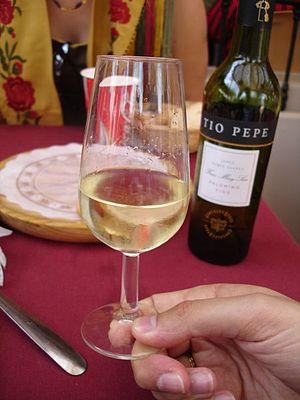
Les xérès sont des vins blancs de Denominación de Origen (DO), produits à Jerez de la Frontera, dans le sud de l'Andalousie, en Espagne. Ces vins sont mutés à l'eau-de-vie pour obtenir deux grandes catégories : les finos, pour lesquels de l'alcool à 15,5° est ajouté, et les olorosos, à 18°. Ils sont très appréciés des Britanniques, qui les connaissent sous le nom de sherry ou sack. Le vinaigre de Xérès est également produit à partir de ces vins.
Le rôle des levures en vinification est l'élément clé de la fermentation. Il permet de transformer le moût en vin.